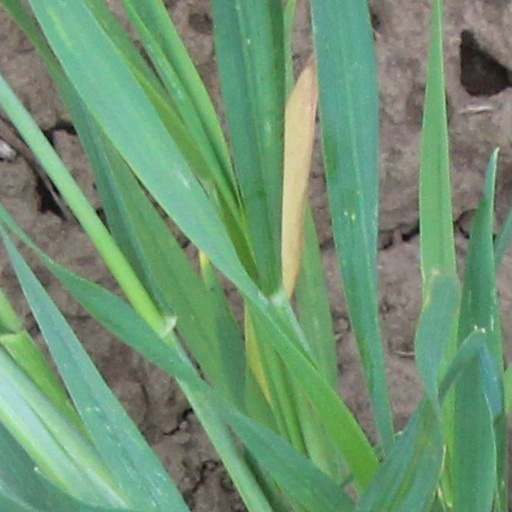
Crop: wheat